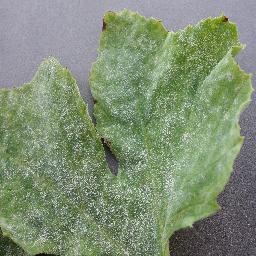
Label: Squash___Powdery_mildew